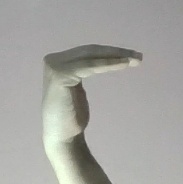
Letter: haa